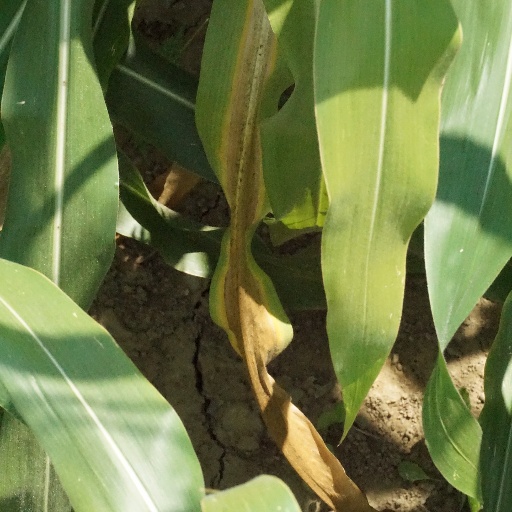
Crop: maize; corn